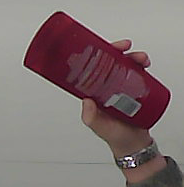
Product: loreal_shampoo